List of challenge awards

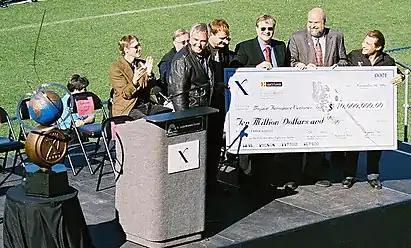
Presentation of $10 million check for Ansari X Prize

This list of challenge awards is an index to articles about notable challenge awards, or inducement prize contests.